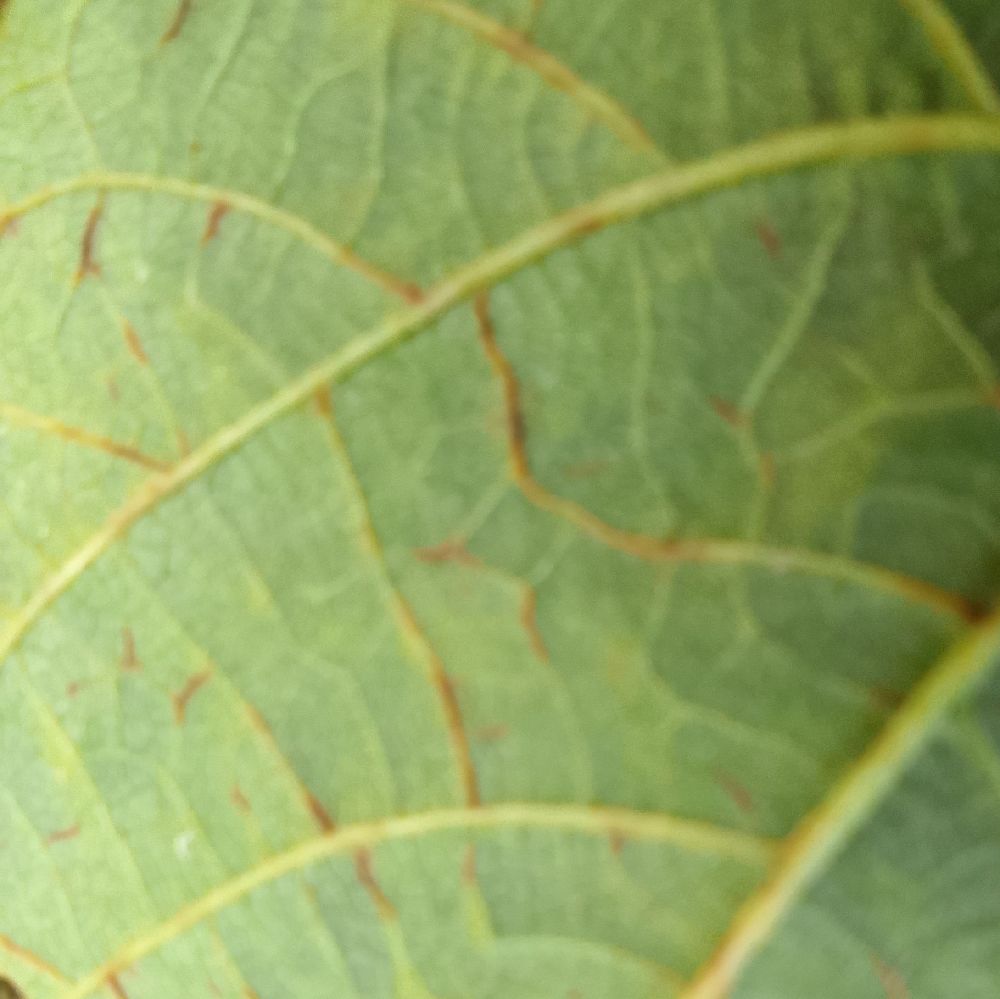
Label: anthracnose